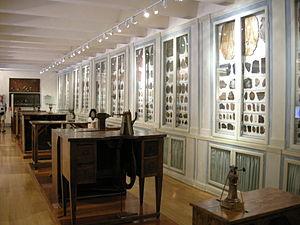
Le musée de la Manufacture de pierres dures de Florence est le musée de l'Opificio delle pietre dure de Florence, office historiquement né de la fabrication de marqueteries de pierres précieuses et semi-précieuses instauré par le grand-duc Ferdinand Iᵉʳ de Médicis en 1558, pour promouvoir la virtuosité de ses artisans.